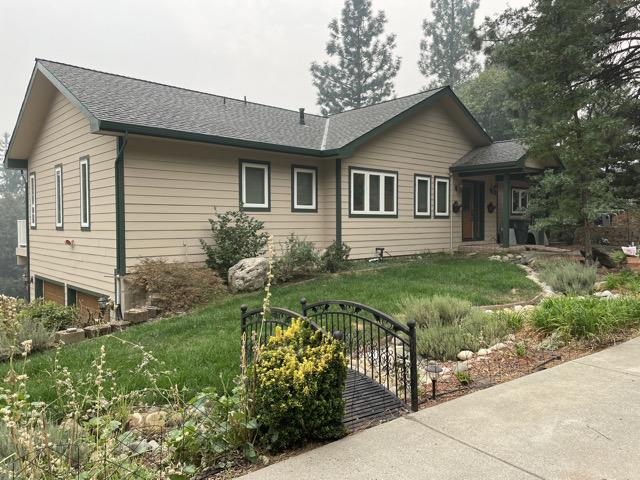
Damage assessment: no_damage